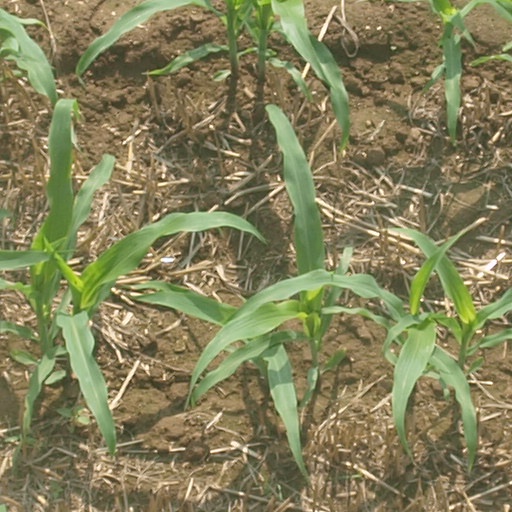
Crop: maize; corn